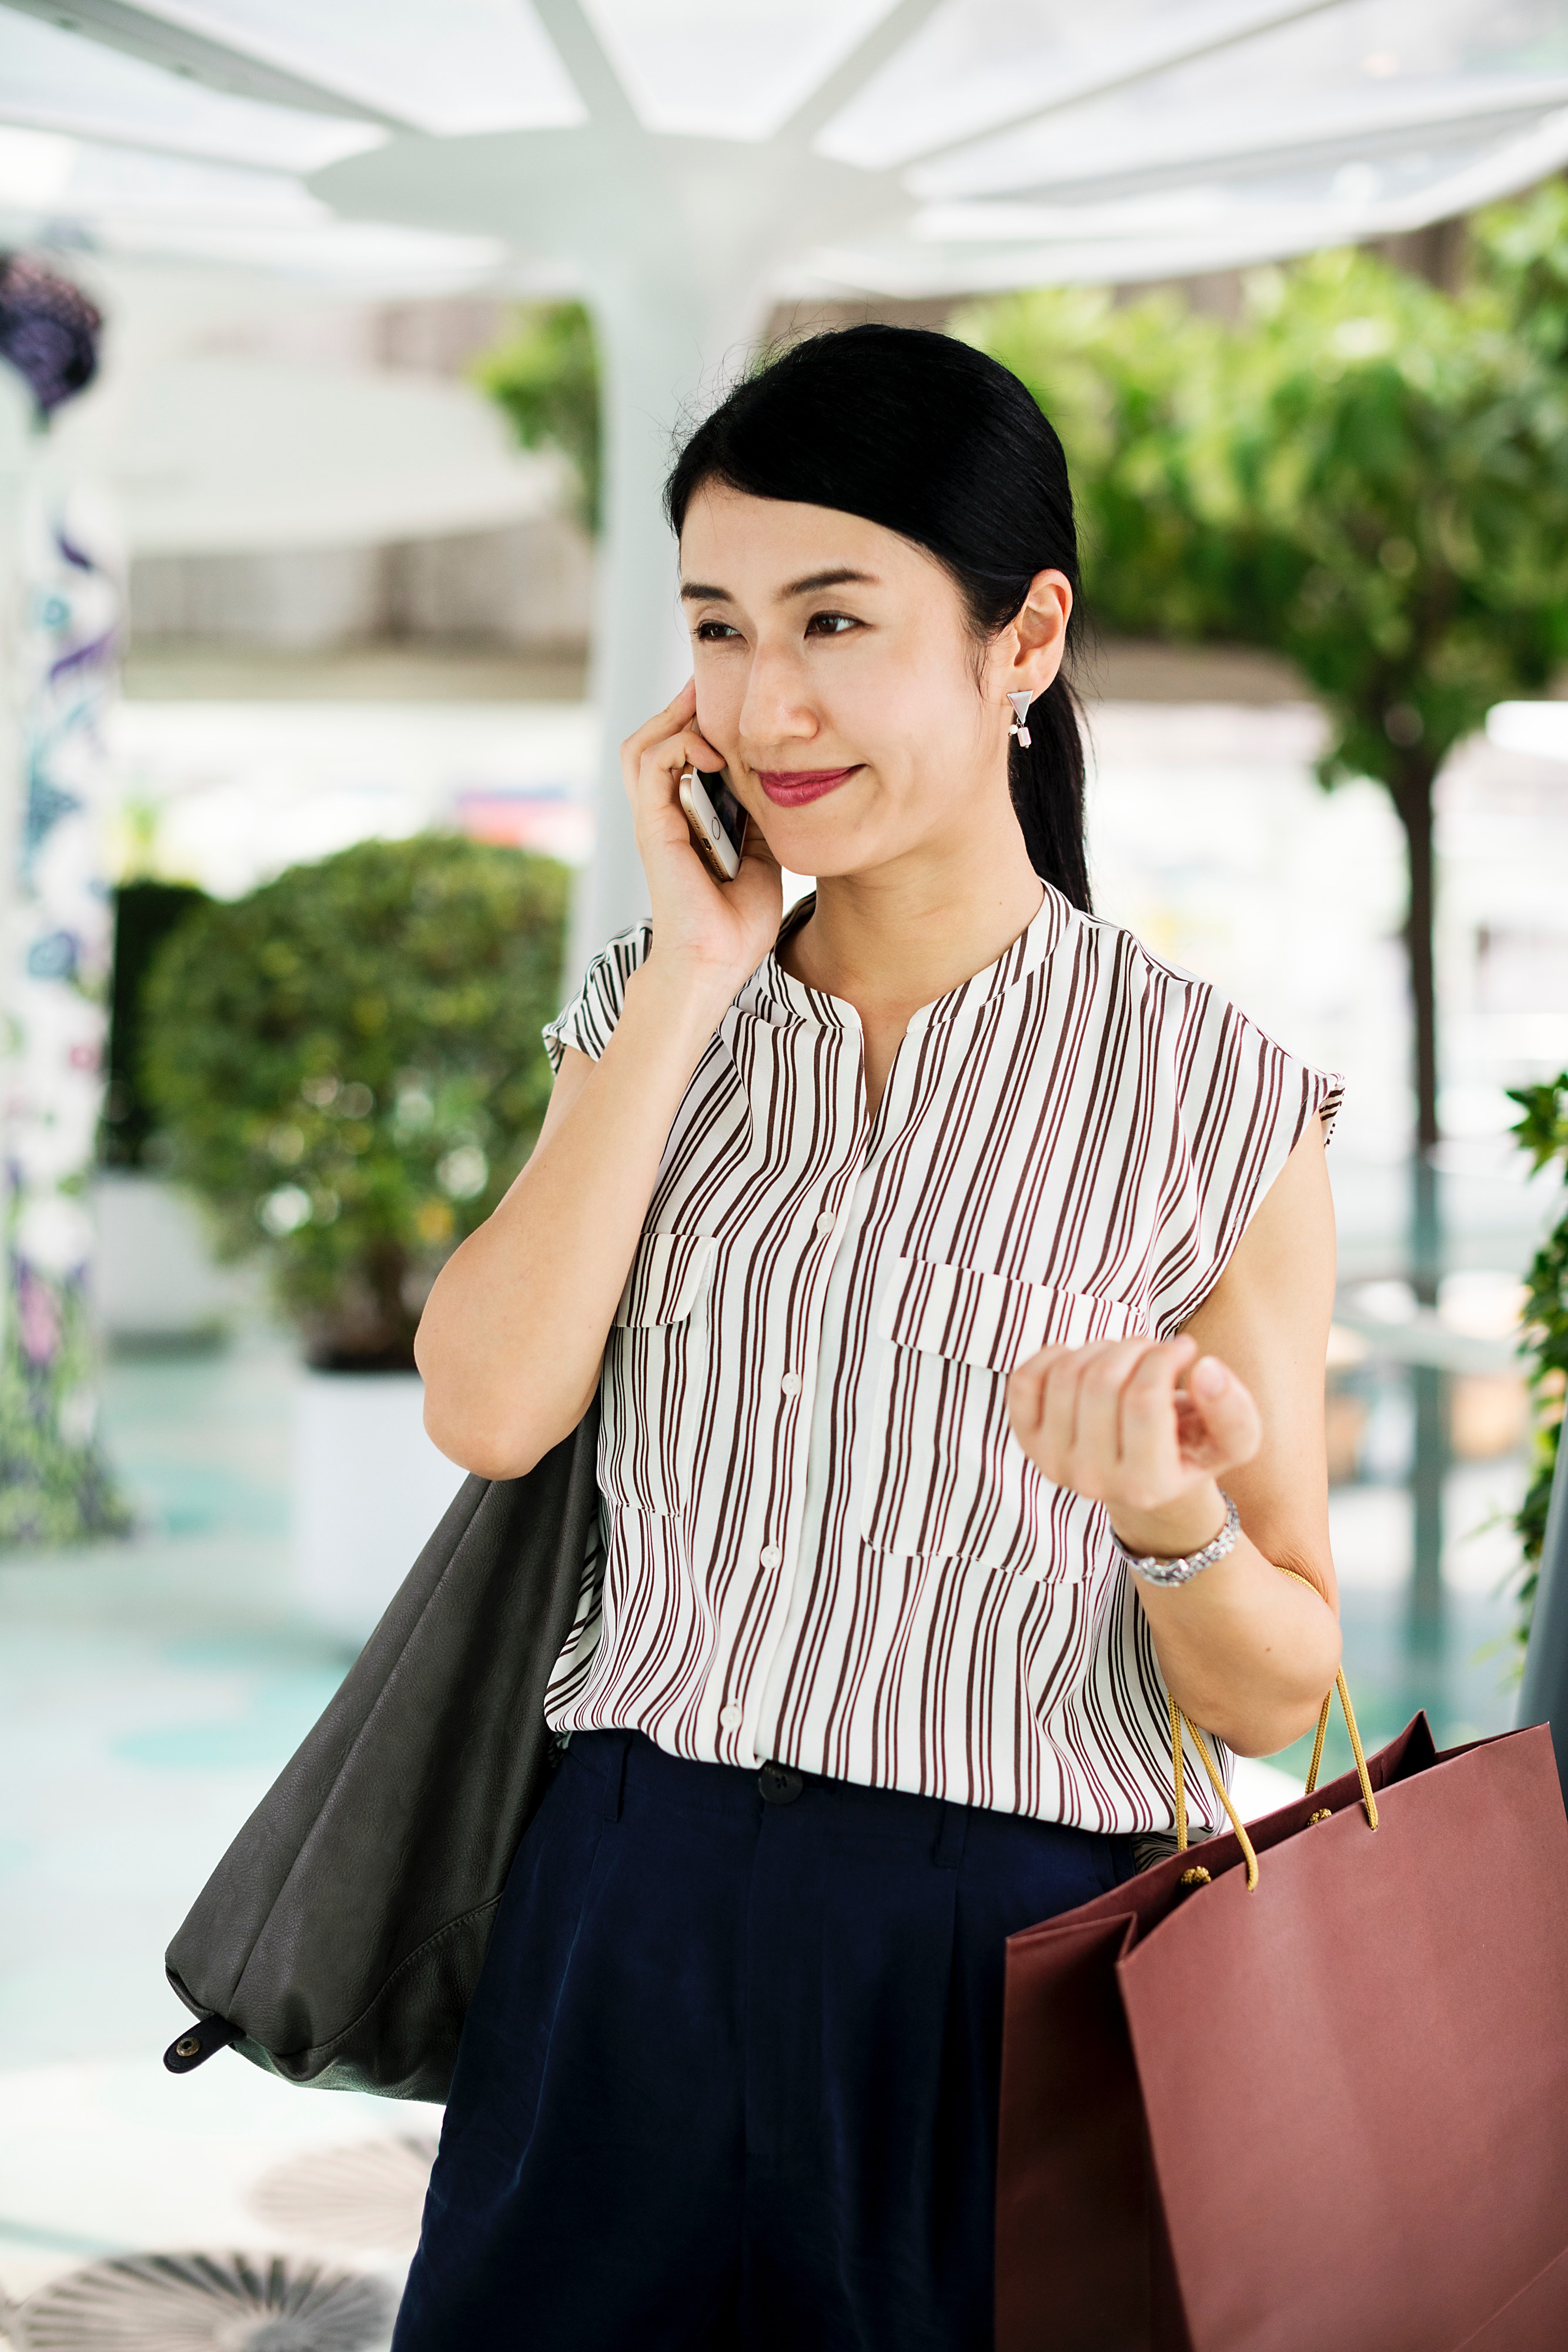
beauty, shoulder, snapshot, street fashion, neck, waist, sleeve, ear, photography, finger, fashion accessory, blouse, abdomen, top, gesture, black hair